Dan Kildee

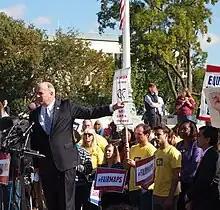
Kildee speaks at a 2017 rally against gerrymandering.

Kildee voted for the Ayanna Pressley amendment to H.R. 1, the Voting Rights Act which would lower the voting age to 16.